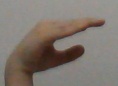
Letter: jeem